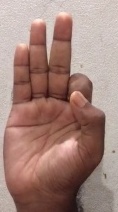
ASL sign: F